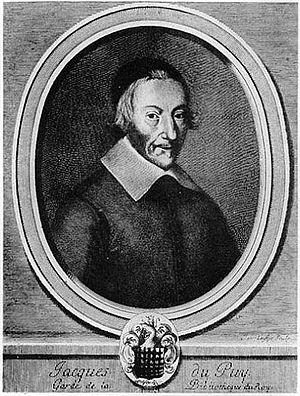
Le Codex Manesse, aussi appelé Manessische Handschrift, Große Heidelberger Liederhandschrift et parfois aussi Pariser Handschrift est un manuscrit de poésie lyrique enluminé ayant la forme d'un codex. Il est le plus grand et somptueux des recueils du Minnesang allemand.
Jacques Dupuy, né à Tours le 24 septembre 1591 et mort à Paris le 17 novembre 1656, est un bibliothécaire et érudit français, fils du magistrat humaniste Claude Dupuy et frère de Pierre Dupuy, avec lequel il forma une paire célèbre, les « frères Dupuy ».